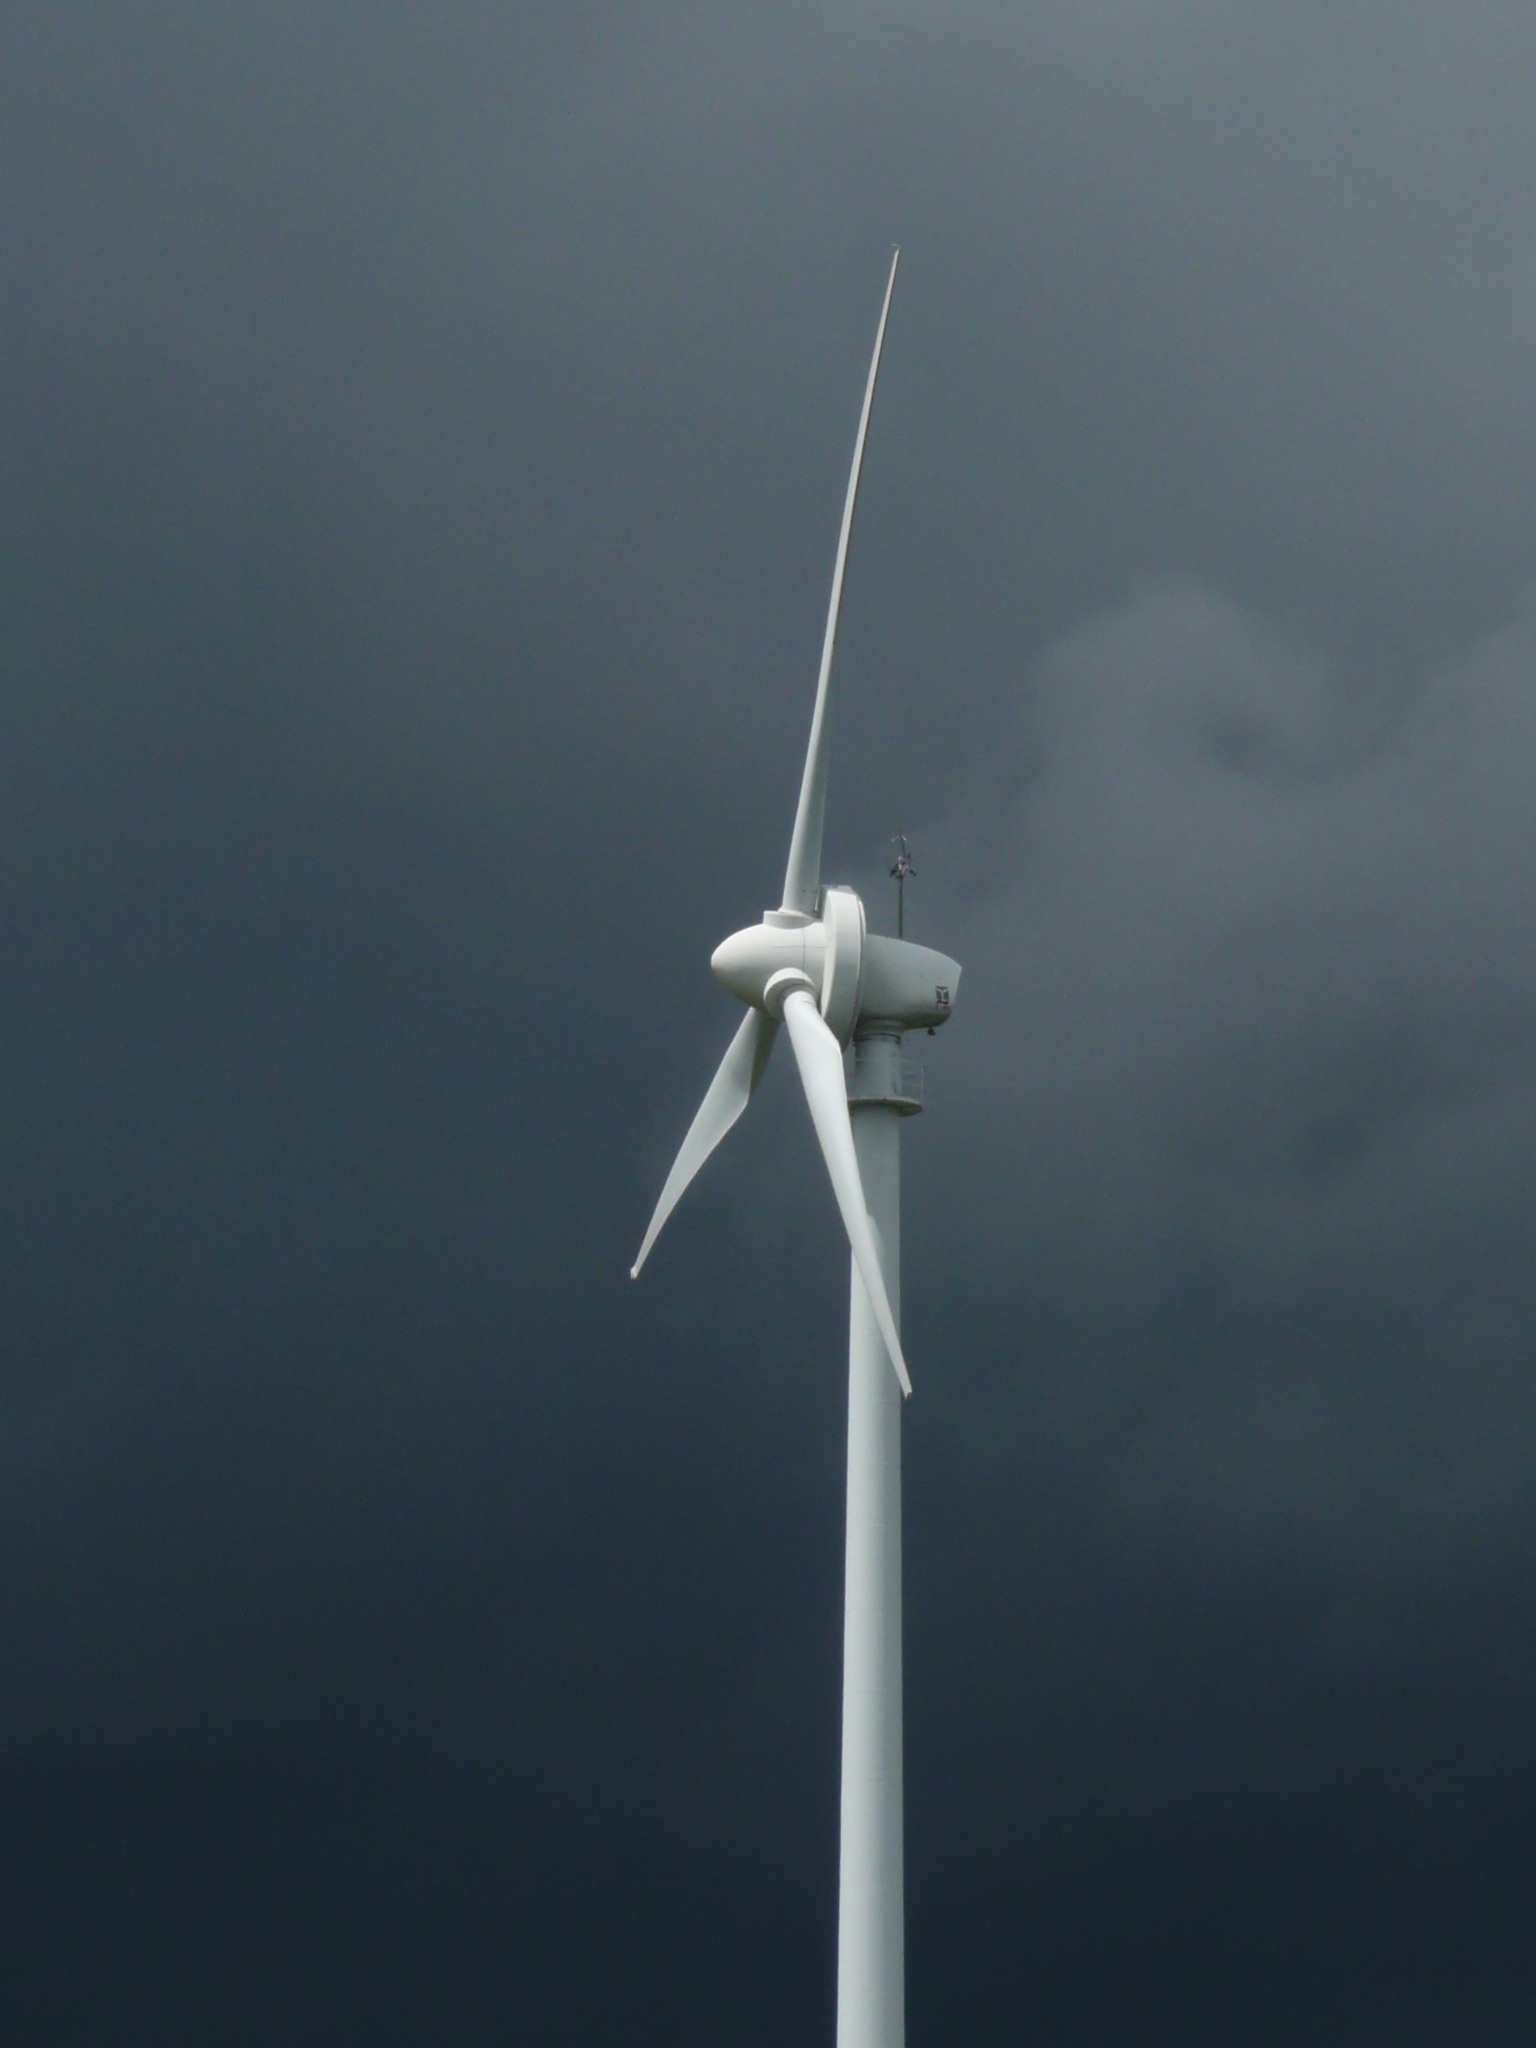
white, wind, mast, machine, wind turbine, pinwheel, wind energy, energy, clouds, thunderstorm, wind farm, rotor, power generation, forward, environmental technology